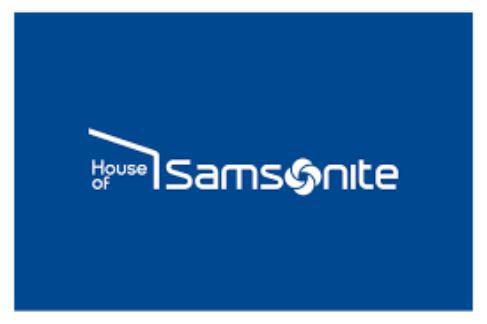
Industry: Clothes